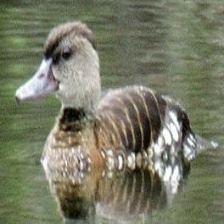
Species: SPOTTED WHISTLING DUCK
Scientific name: DENDROCYGNA GUTTATA
ImageNet parent category: drake